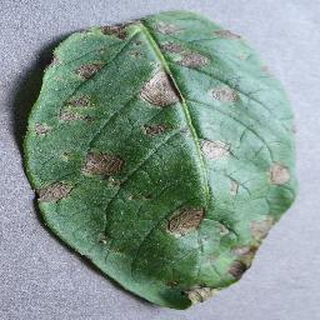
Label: potato_early_blight